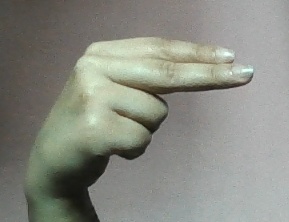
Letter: ain